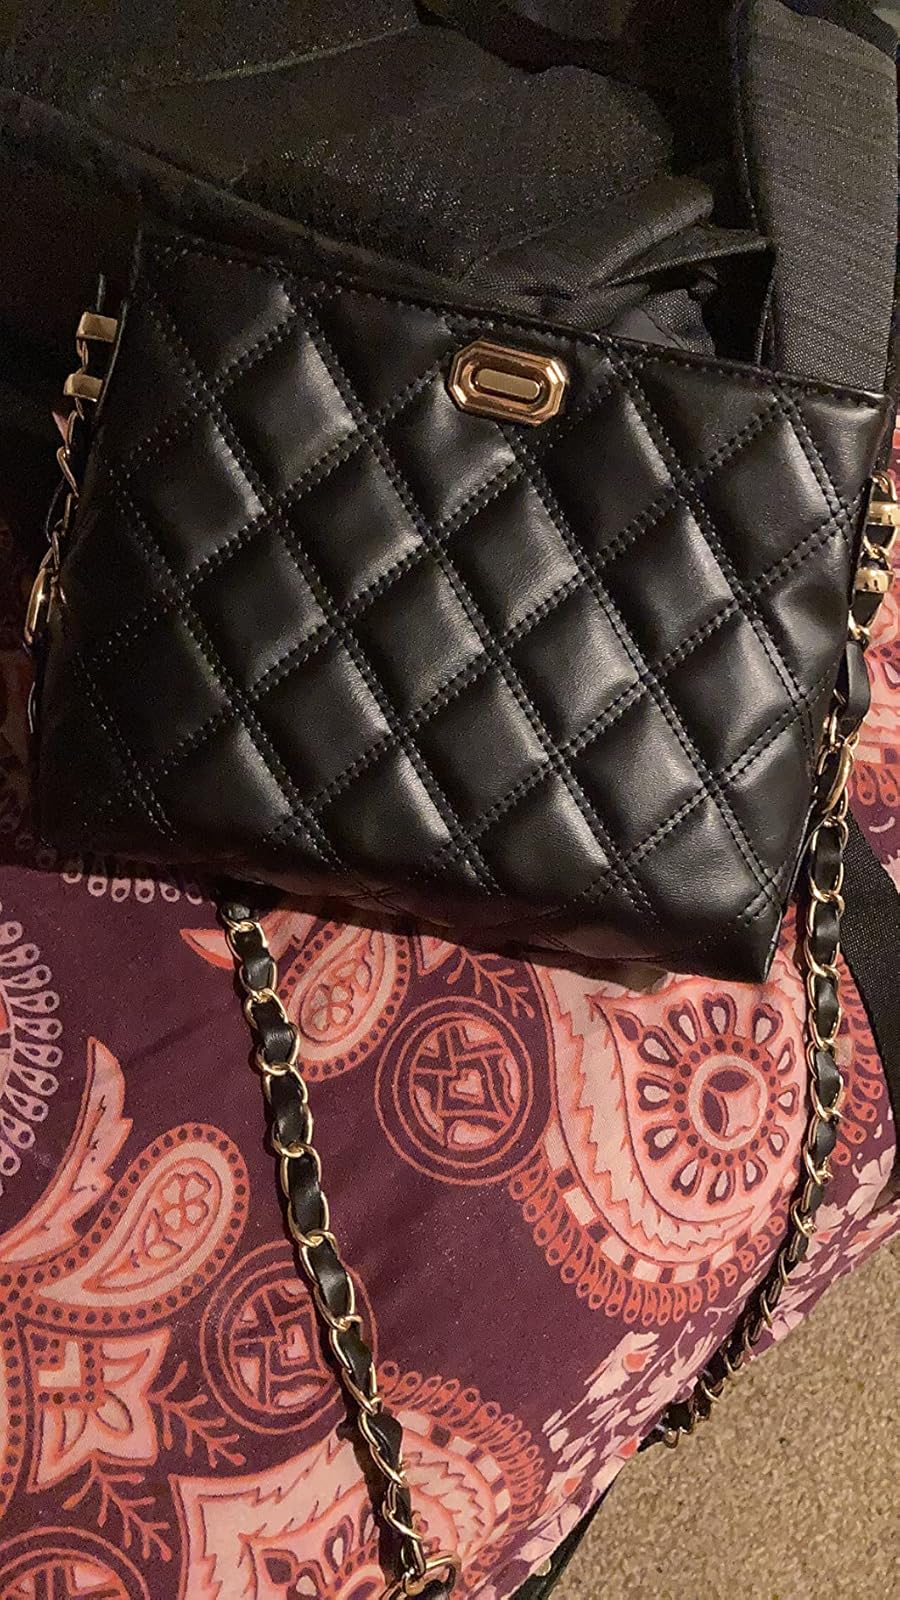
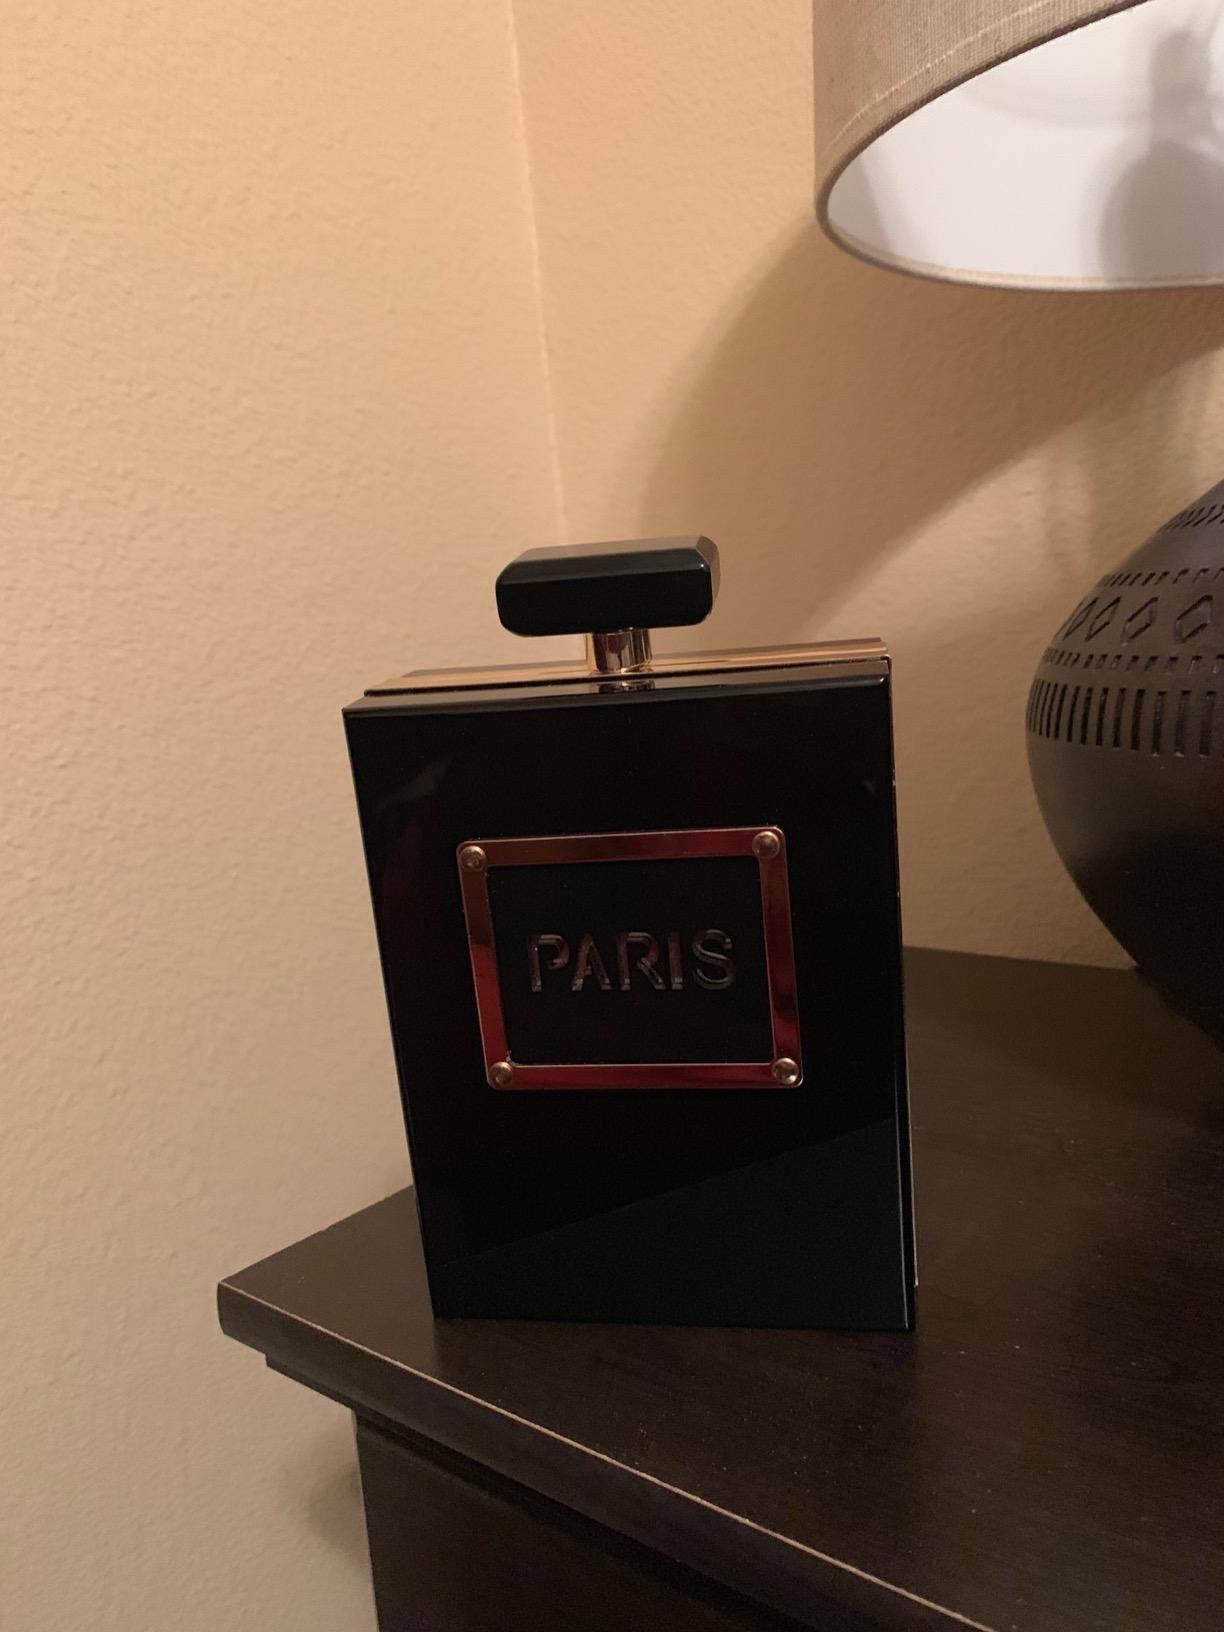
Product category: accessories_handbag
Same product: no